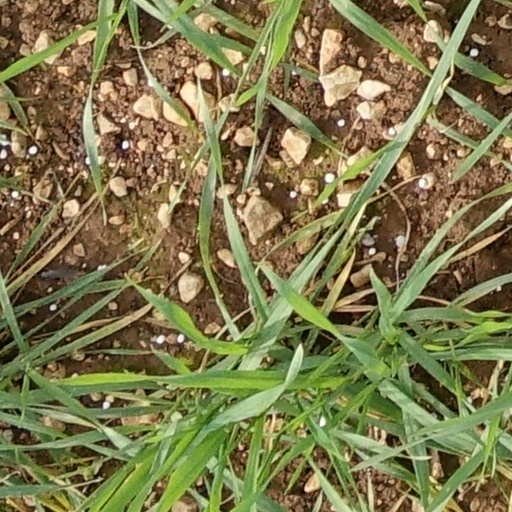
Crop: wheat